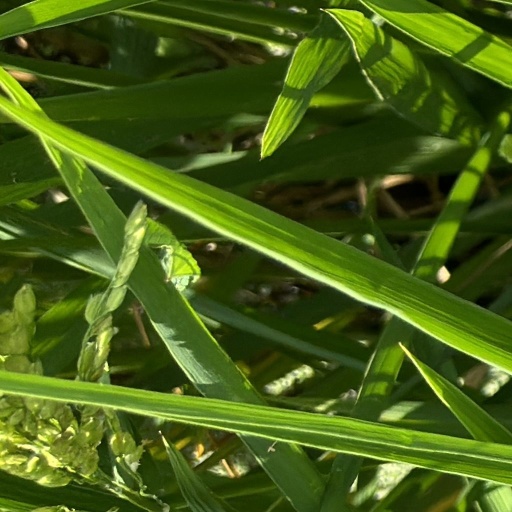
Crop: rice